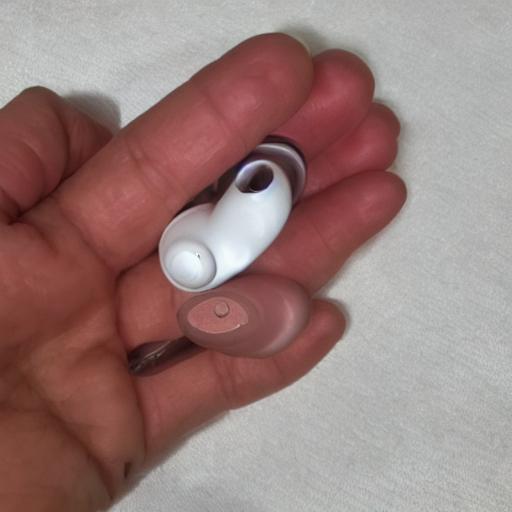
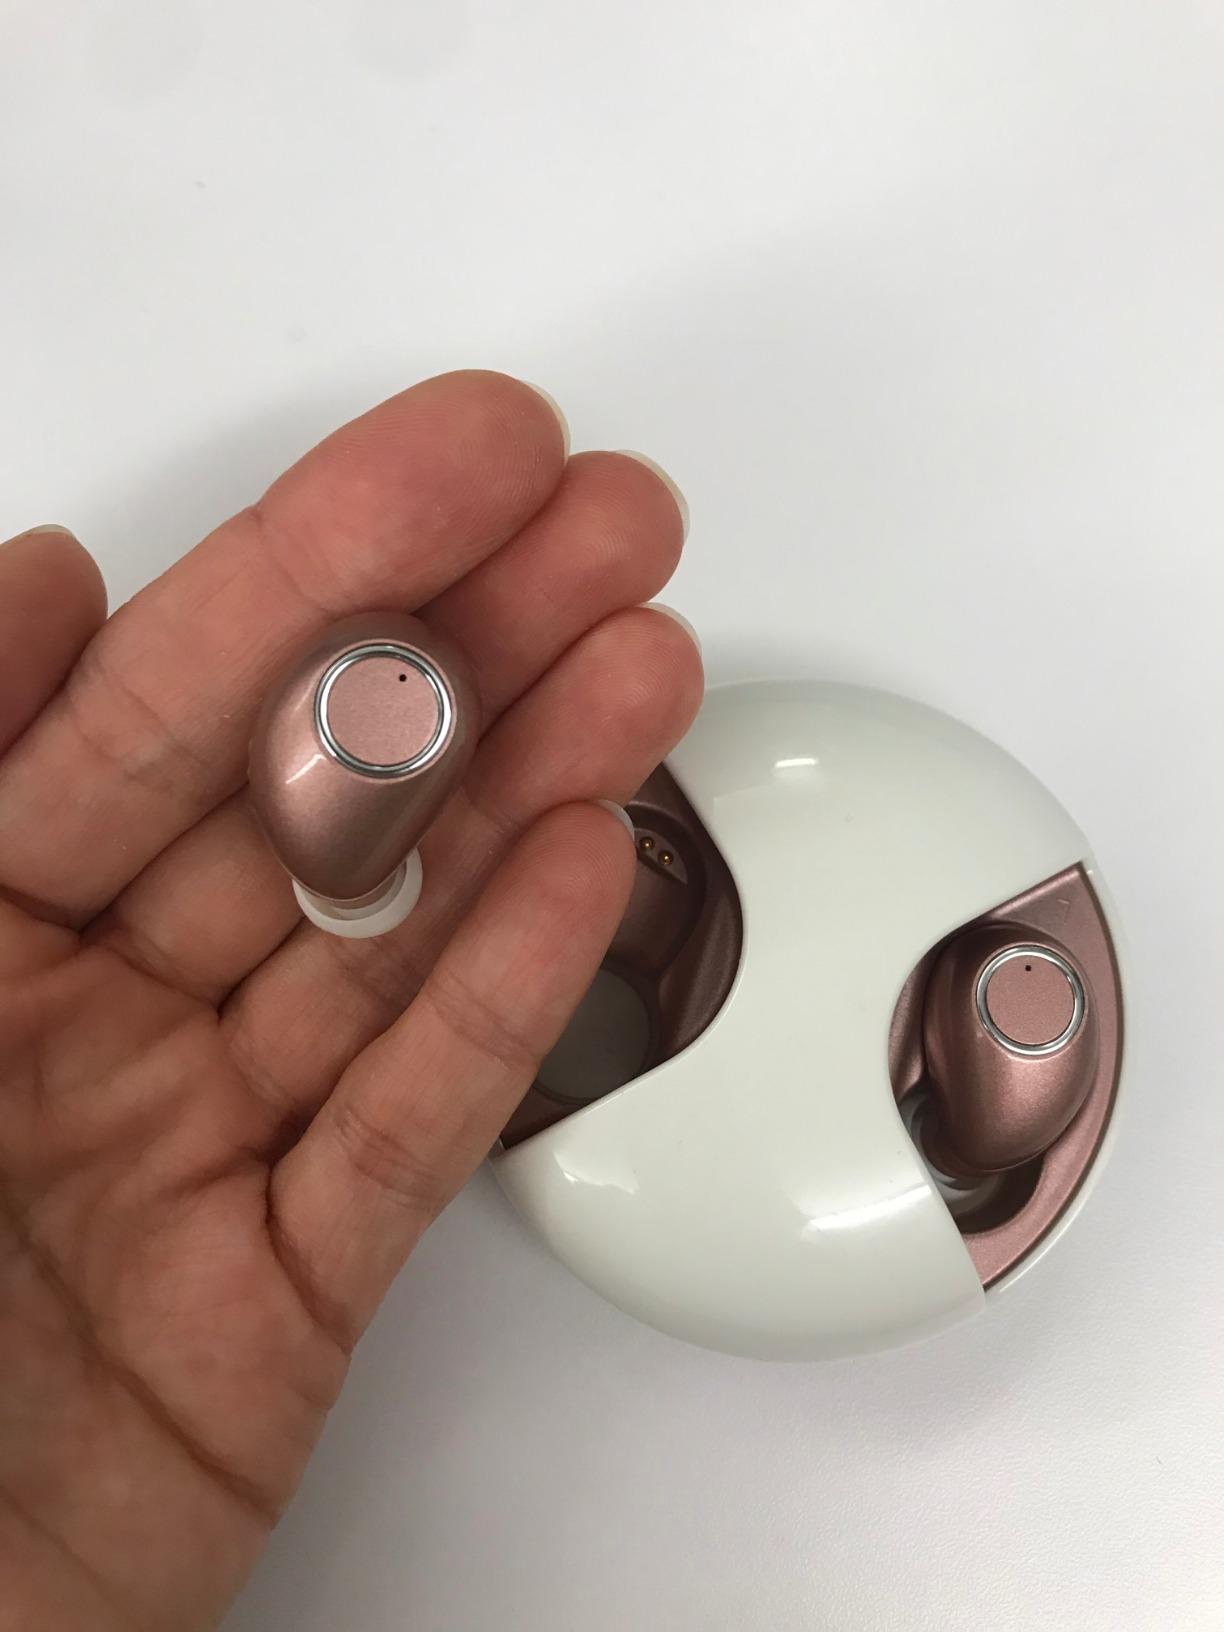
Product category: earbuds
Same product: no